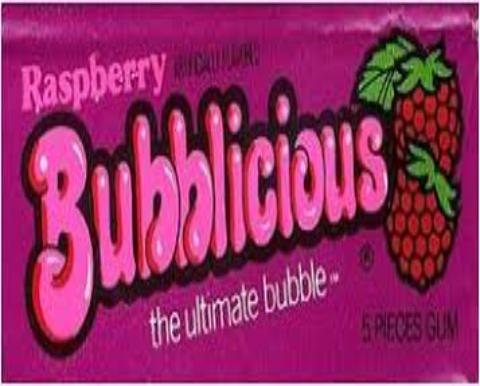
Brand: Bubblicious
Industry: Food